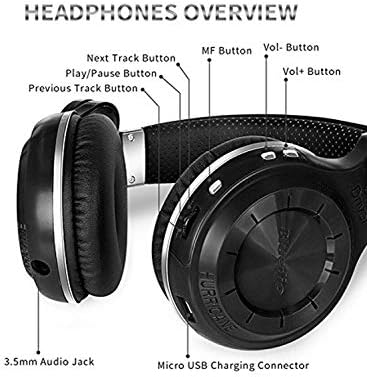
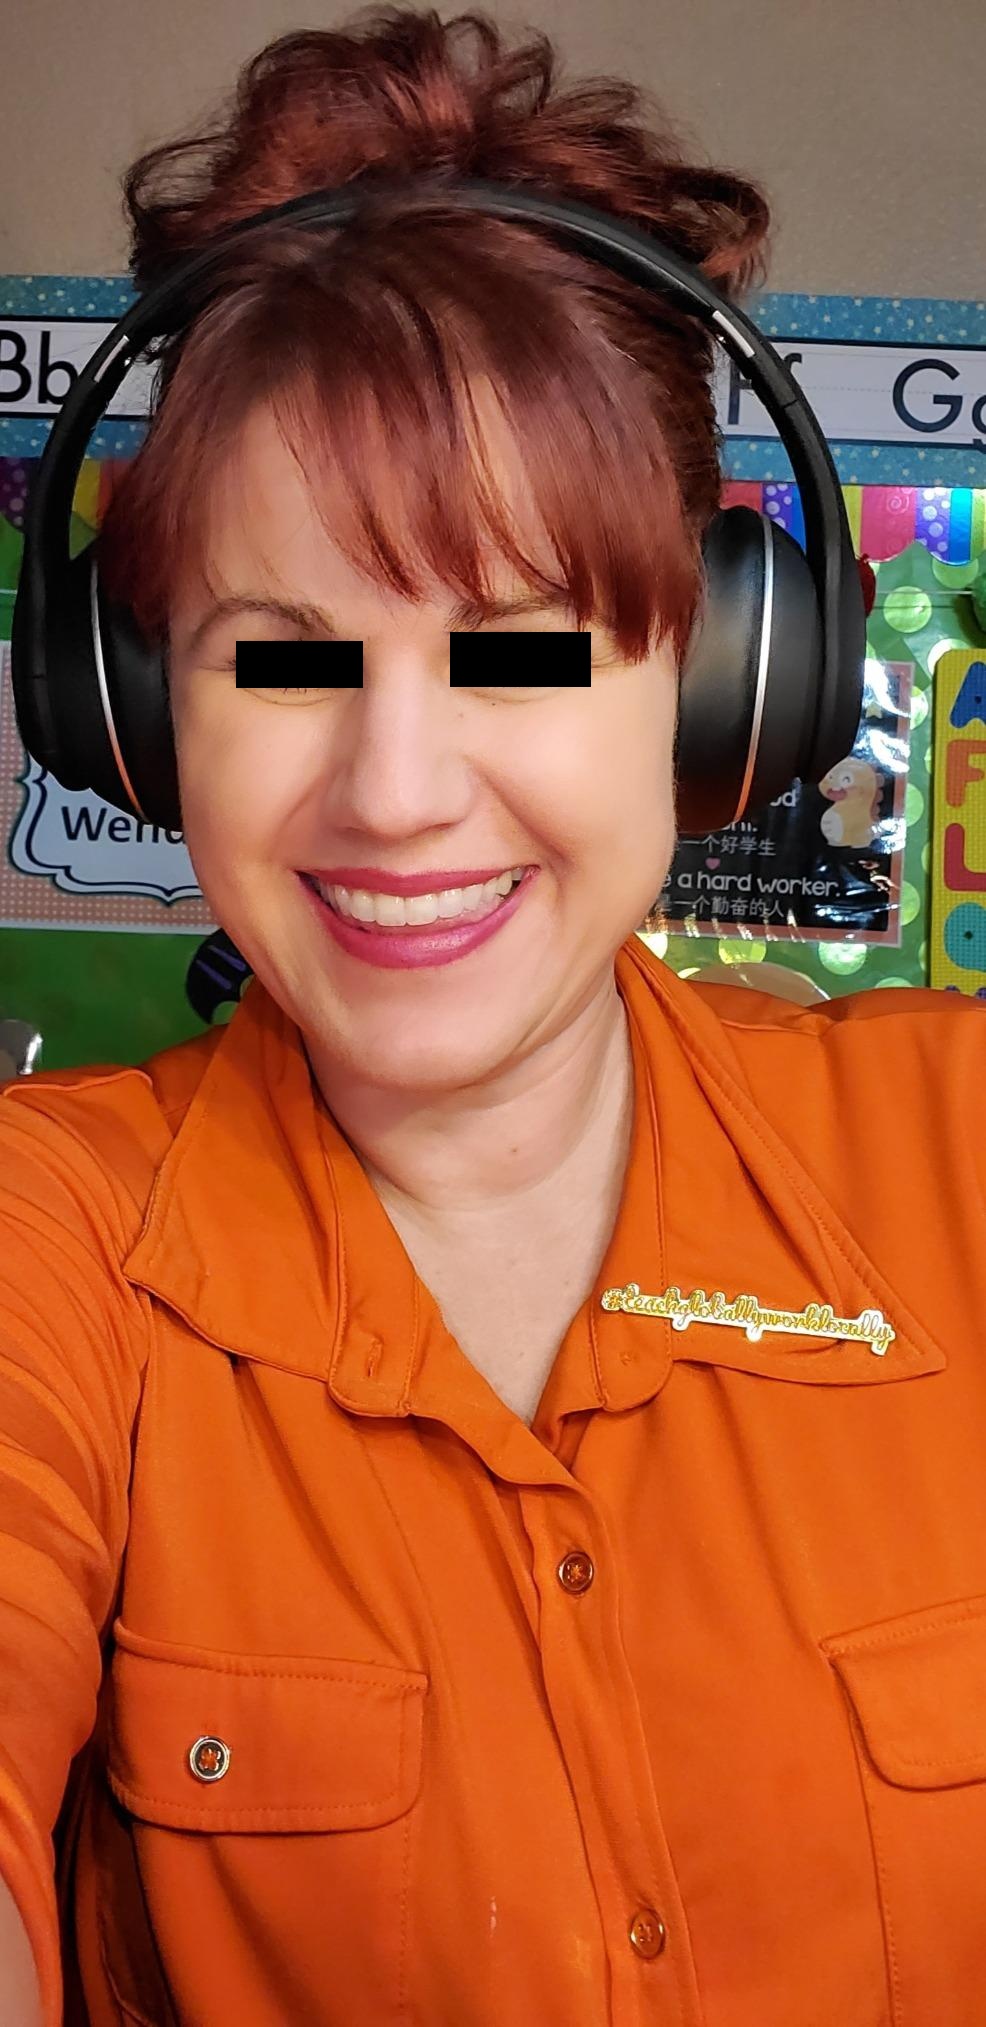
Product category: headphones
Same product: no